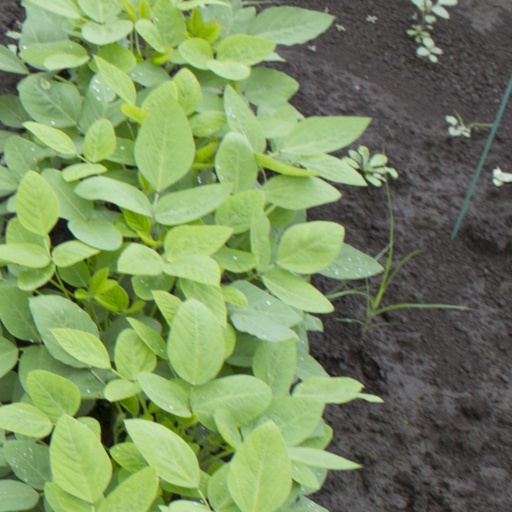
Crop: soybean